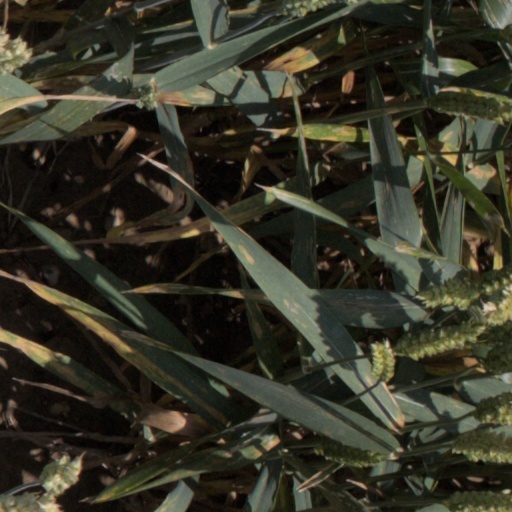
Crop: wheat